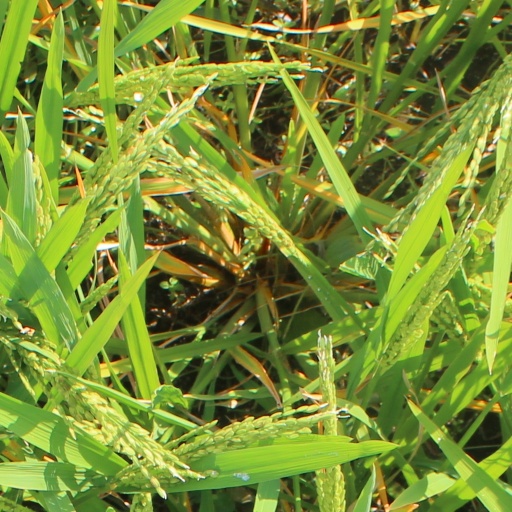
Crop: rice